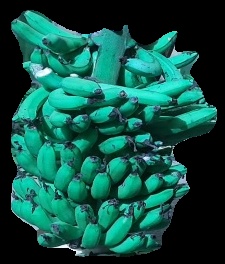
Variety: pachbale
Grade: grade3